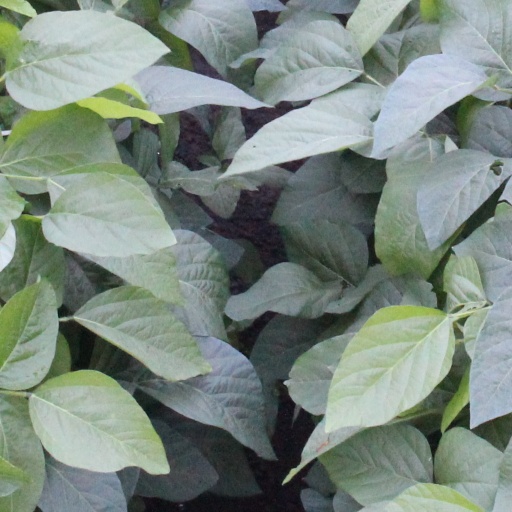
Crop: soybean